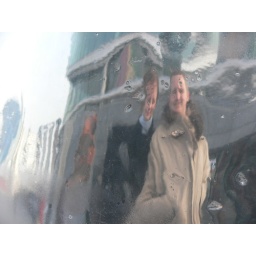
Louise and Michael reflected in black polished stone